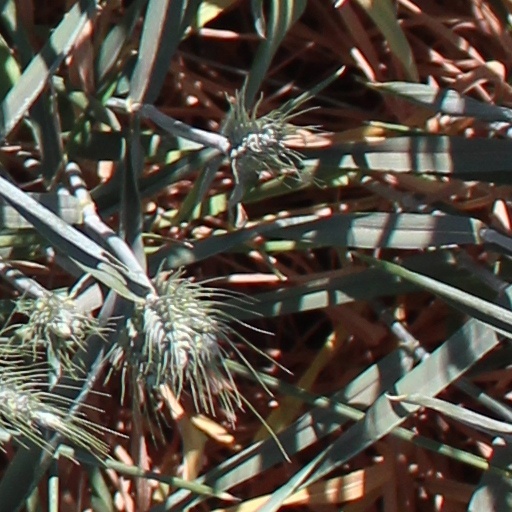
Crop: wheat